Andrew Plotkin

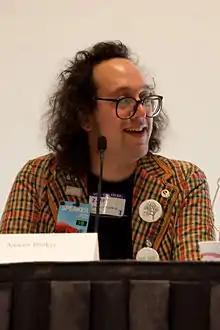
Plotkin in 2010

Andrew Plotkin (born May 15, 1970), also known as Zarf, is an American programmer and writer. He is a central figure in the modern interactive fiction (IF) community. Having both written a number of award-winning games and developed a range of new file formats, interpreters, and other utilities for the design, production, and running of IF games, Plotkin is widely recognised for both his creative and his technical contributions to the homebrew IF scene.